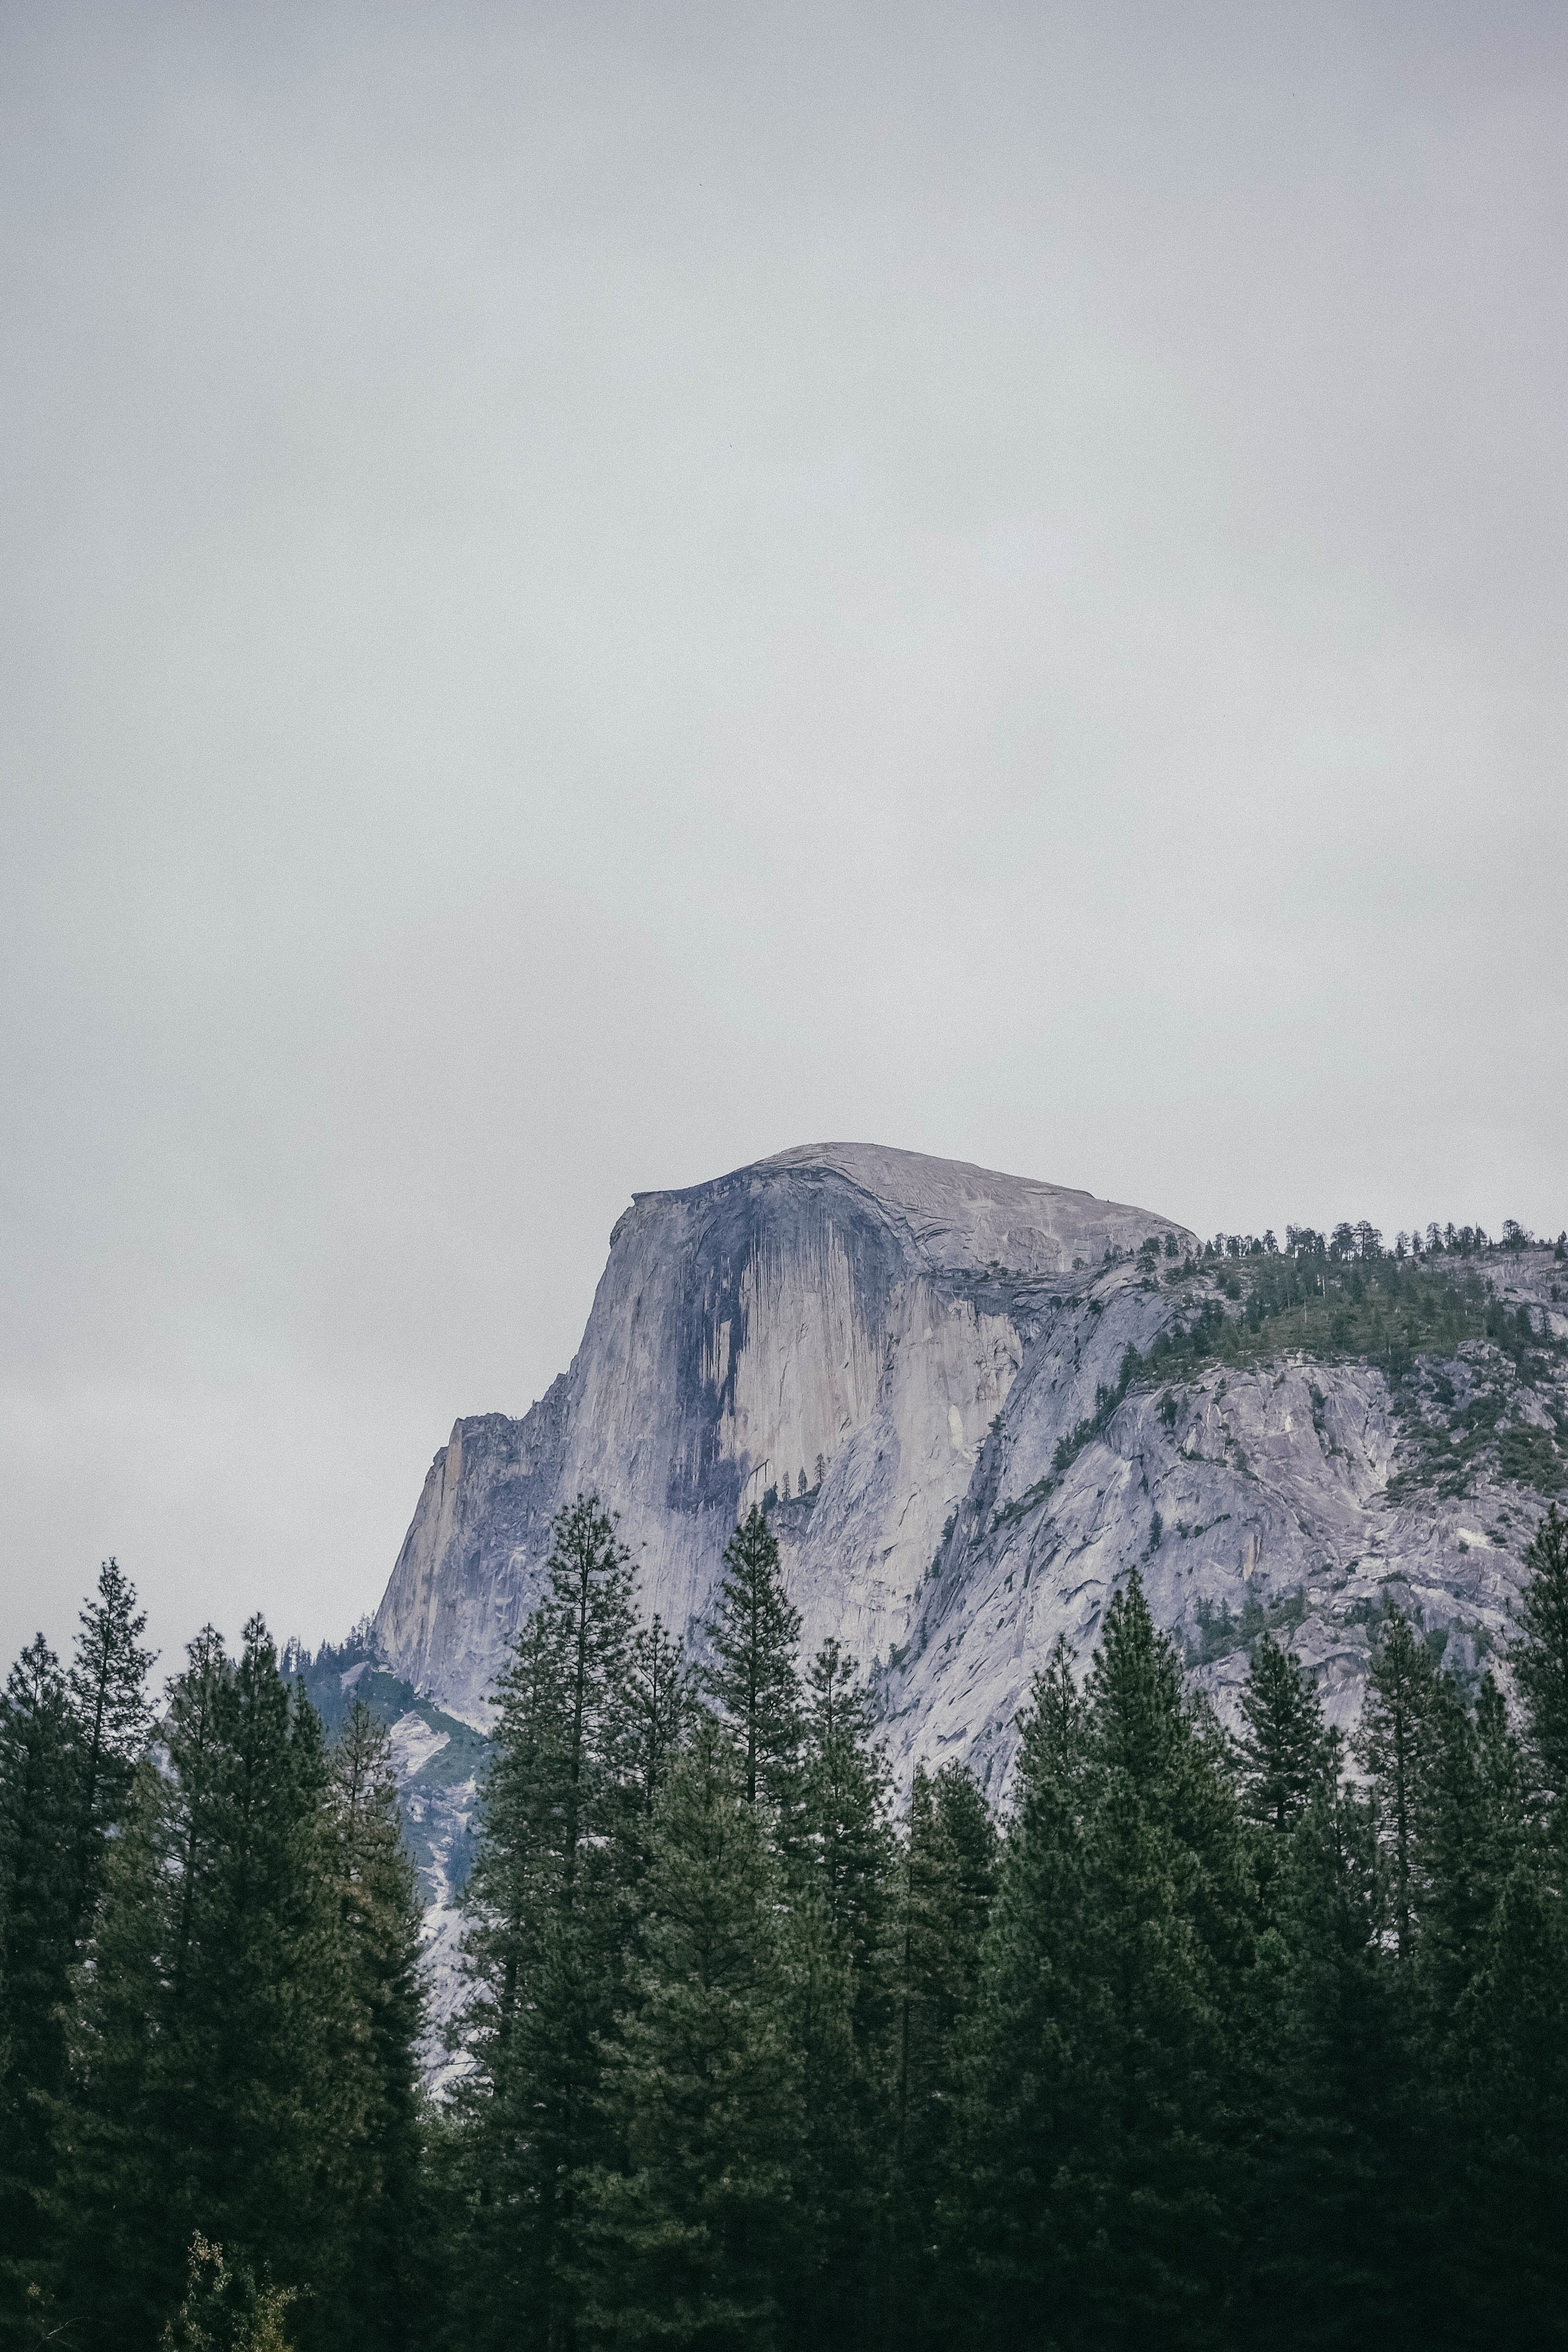
landscape, tree, nature, forest, rock, wilderness, mountain, snow, cloud, sky, mist, morning, hill, mountain range, weather, terrain, ridge, summit, alps, landform, geographical feature, atmospheric phenomenon, mountainous landforms